Anna Zádor

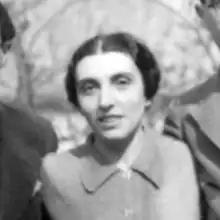
in the 1920s

Anna Zádor or Anna Zador (24 September 1904 – 3 March 1995) was a leading Hungarian historian.